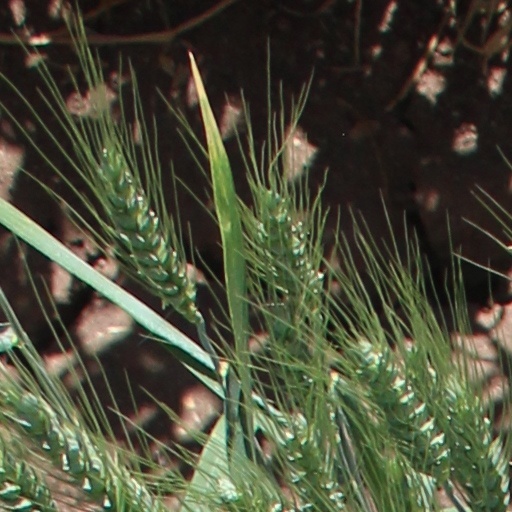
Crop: wheat